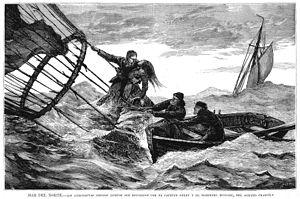
Mer du Nord, les époux aeronautes Duruof sont récupérés par le capitaine Oxley et le marin Buscone du ""Grand Charge"", illustration parue dans la revue espagnol La Ilustración Española y Americana. A Calais, le soir du 31 août 1874 Jules Duruof et son épouse décident, malgré une météorologie défavorable et l'opposition des autorités, d'effectuer une ascension libre avec leur ballon La Tricolore. Déportés au-dessus de la mer, ils amerrissent au petit matin du 1er septembre au large des côtes de la Norvège, où ils sont ballottés pendant quatre heures dans leur nacelle avant que les marin-pêcheurs William Oxley (20 ans) et Buscone (22 ans) qui les avaient repérés et les suivaient au loin, ne parviennent à les rejoindre, à mettre un canot en mer et à réussir le périlleux sauvetage par une mer très houleuse (Cf. Journal du Loiret du 7/8 septembre 1874). A noter que l'illustrateur de semble pas avoir eu connaissance du fait que les sauveteurs était deux très jeunes hommes."
Claude Jules Dufour, dit Duruof, né à Paris le 9 décembre 1841 et mort à Erquelinnes en 1899, est un aéronaute et ingénieur français.